History of Walmart

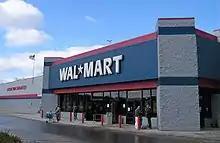
A Wal-Mart store with its 1990s exterior, taken in 2004.

On March 17, 1992, US President George H. W. Bush presented Sam Walton with the Presidential Medal of Freedom. Walton died on April 5, 1992. His eldest son, S. Robson Walton, succeeded him as chairman of the corporate board of directors, on April 7, 1992. This year, Walmart had a presence in 45 states which by this time expanded into Idaho, Montana, and Oregon, as well as Puerto Rico.